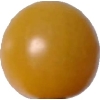
Label: tomato_cherry_yellow